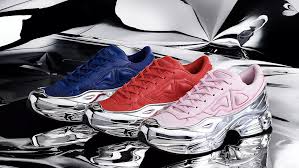
Label: Sneaker